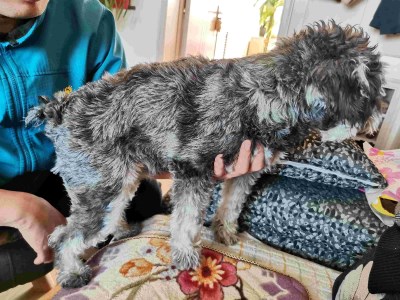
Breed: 2342-n000102-miniature_schnauzer